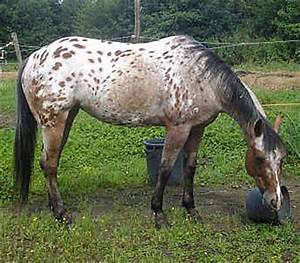
Label: cavallo